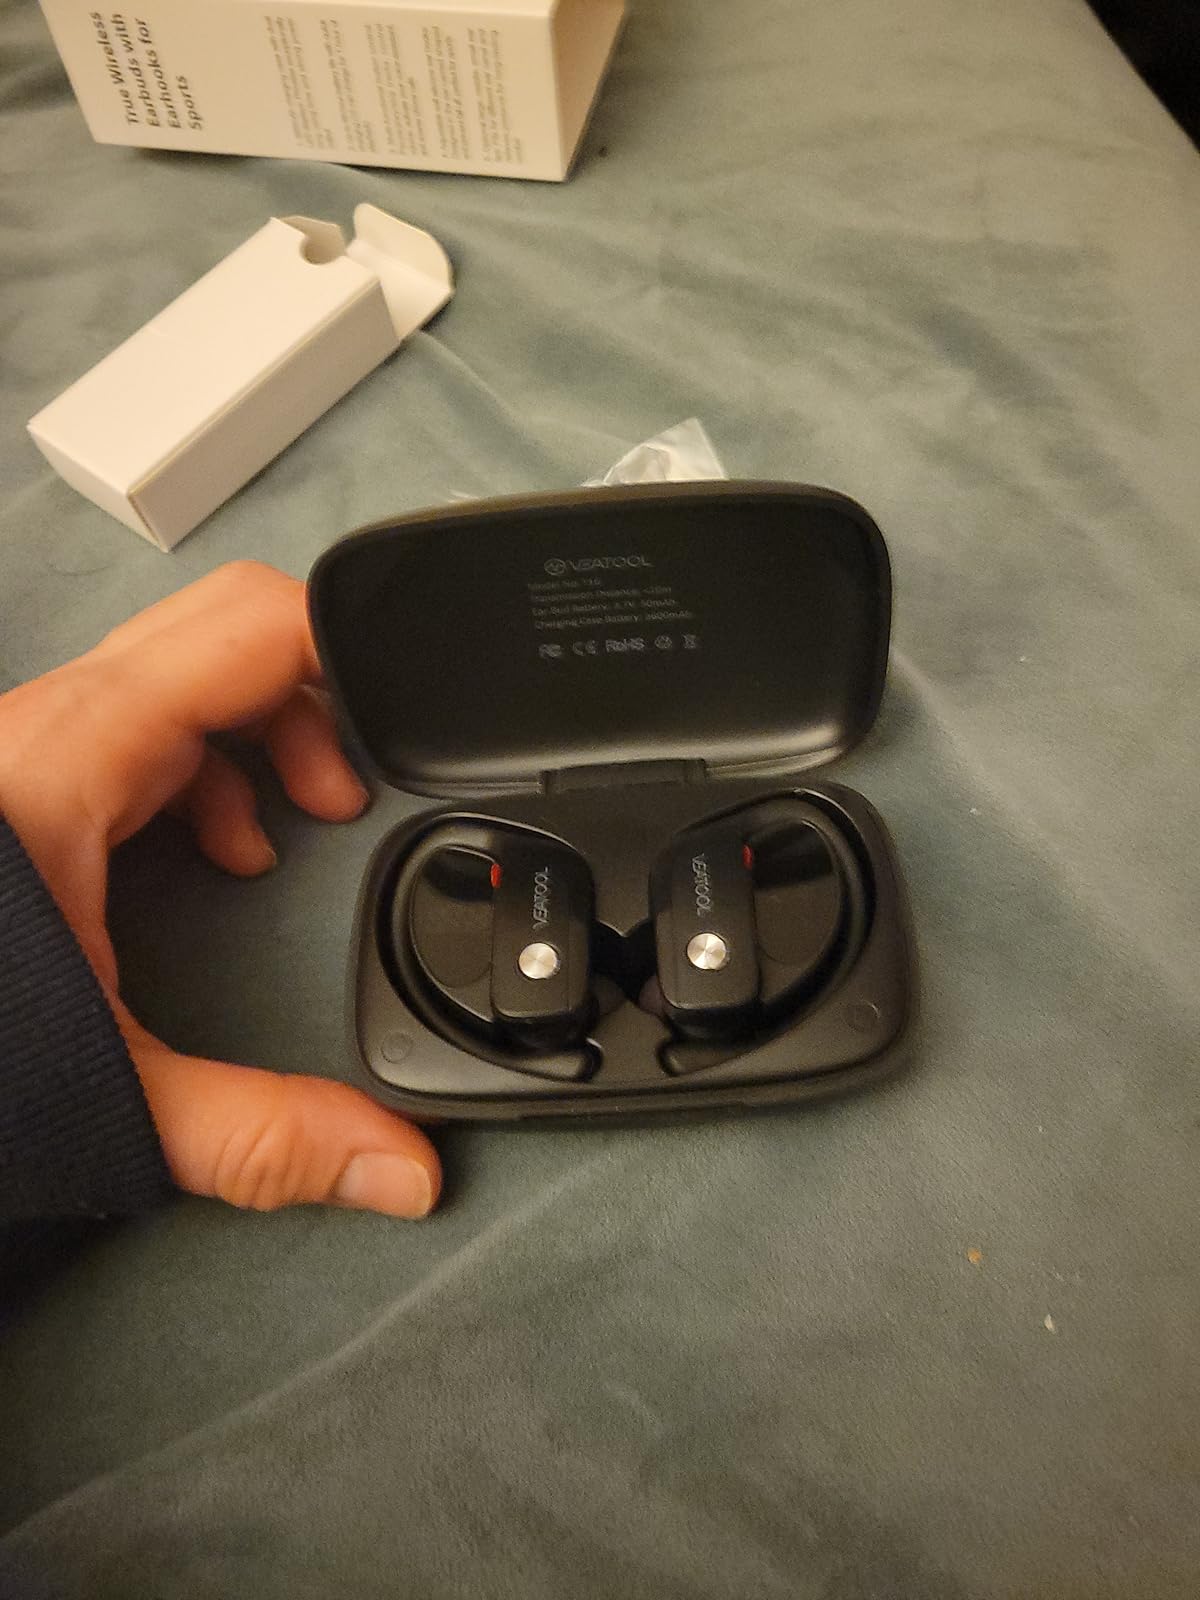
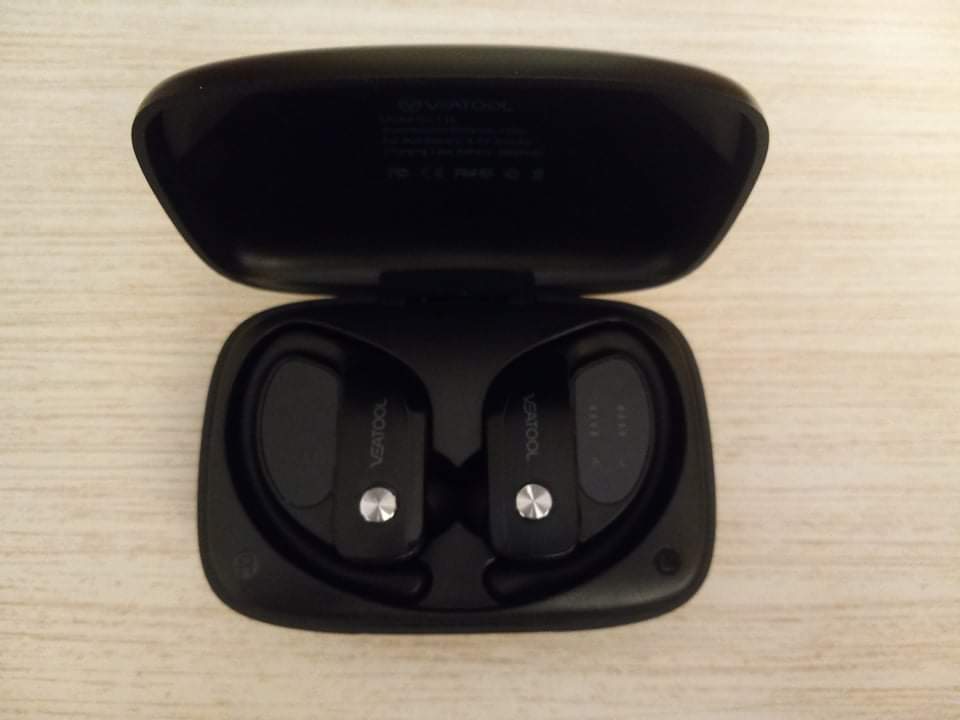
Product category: earbuds
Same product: yes